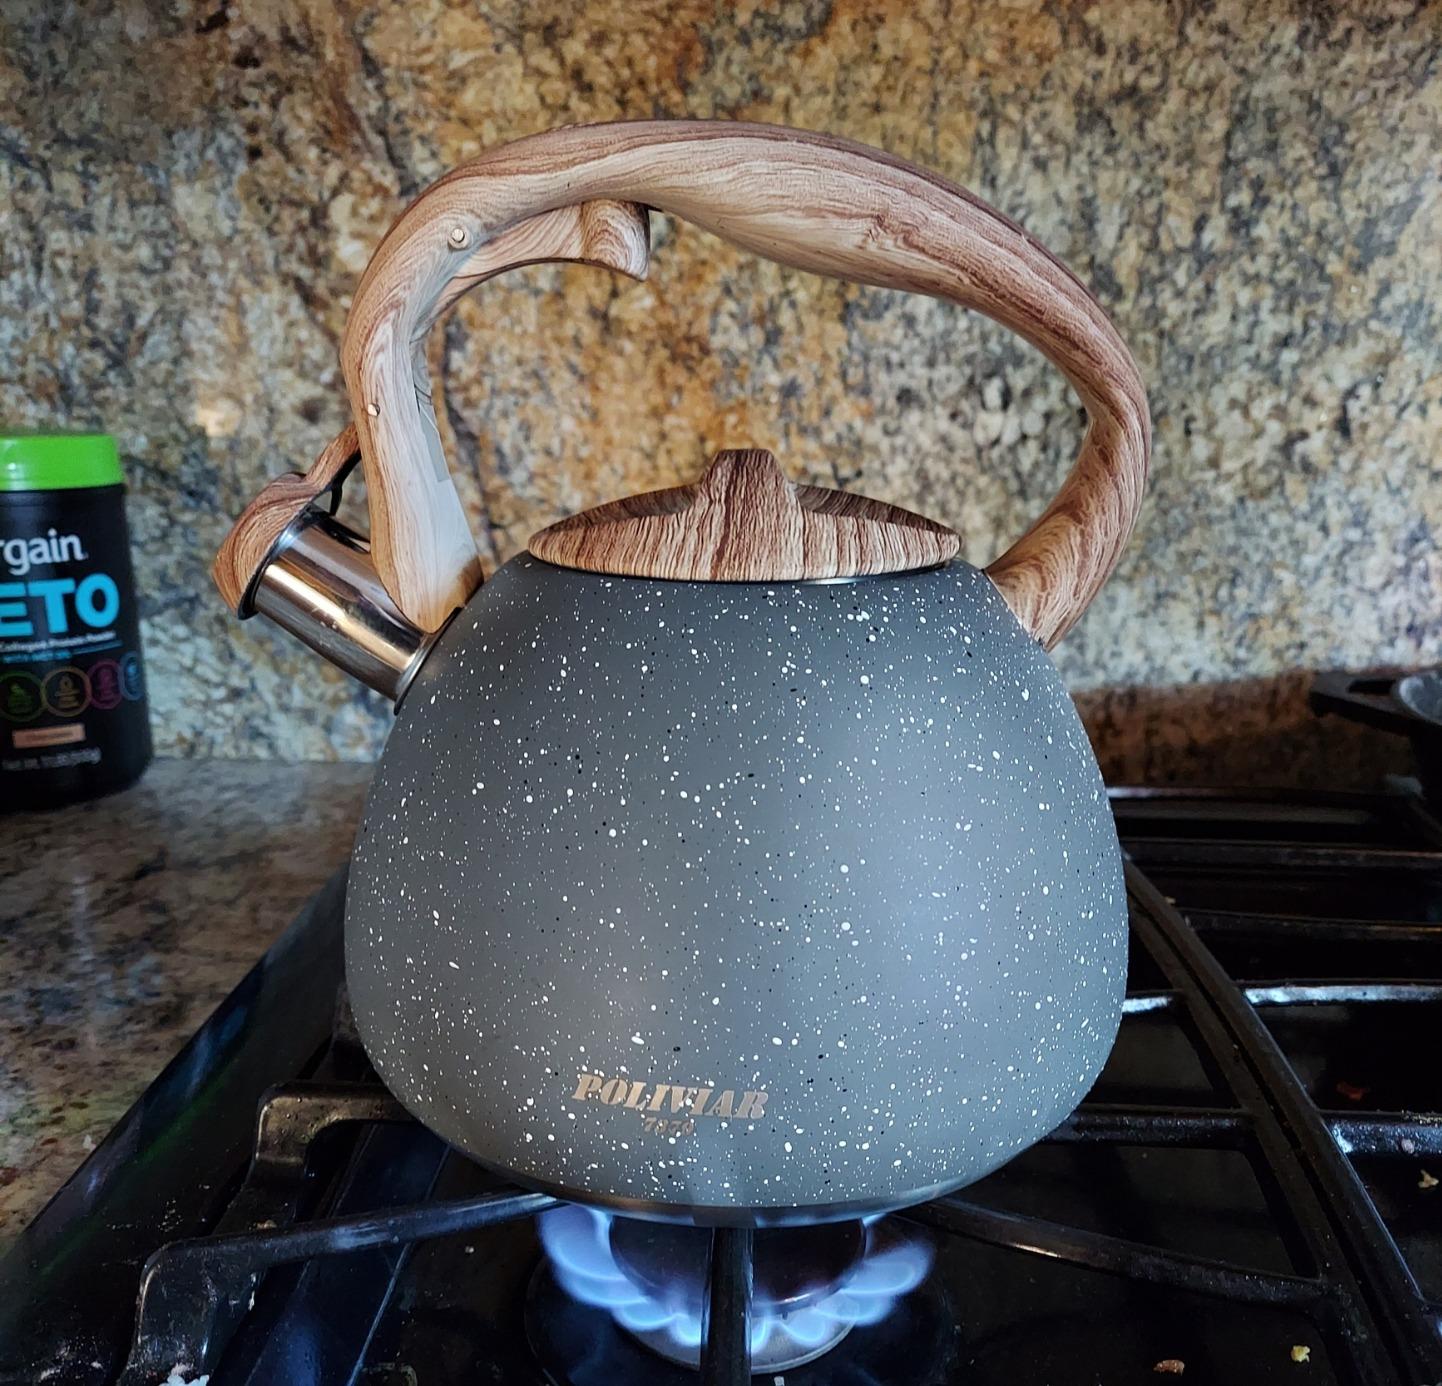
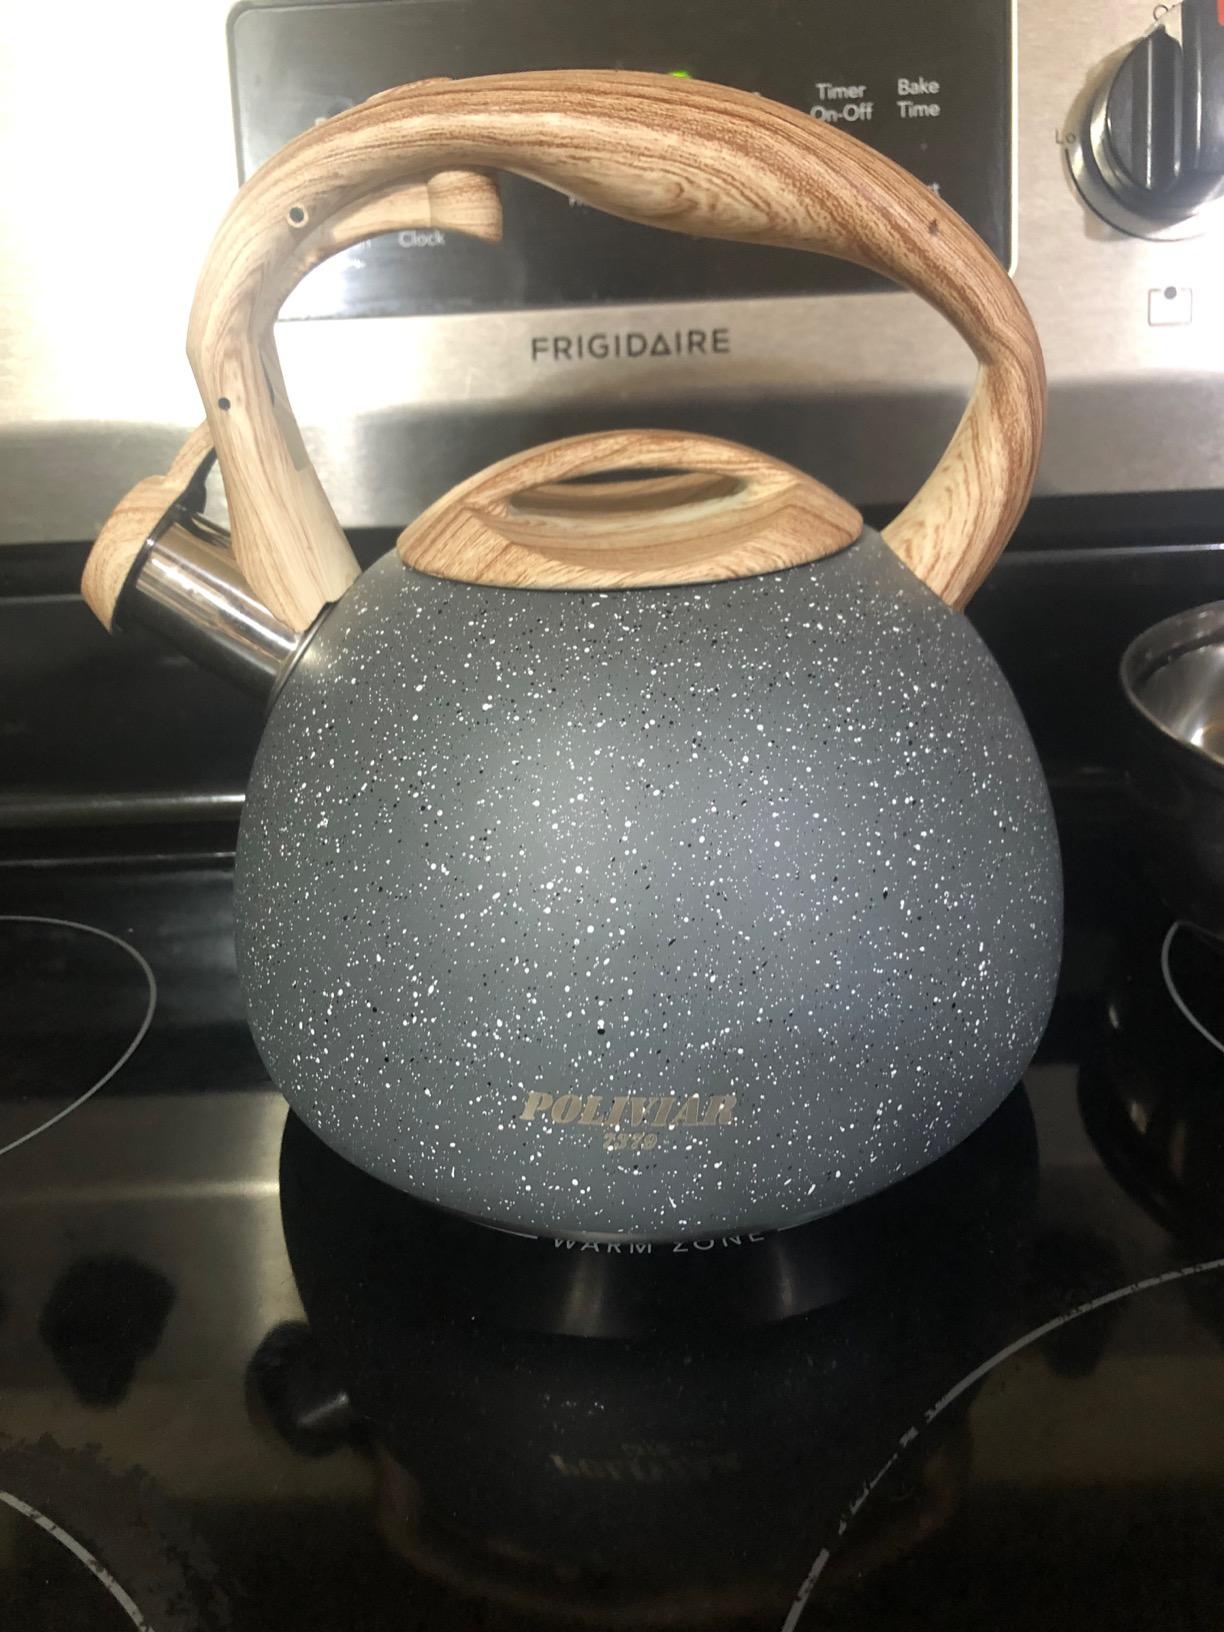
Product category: items_kettle
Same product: yes